The Diary of Anaïs Nin

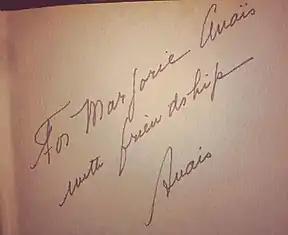
Inscription from Nin to Marjorie Anaïs Housepian Dobkin in a first edition of the original volume

First published in 1966, it depicts Nin living in Louveciennes, just outside Paris, with her husband, banker Hugh Parker Guiler. Guiler's name is not once mentioned in this volume. Volume One covers the most important years of her relationship with Henry Miller. She has just published her study of D. H. Lawrence. Many of the early entries deal with Henry and his fascinating wife June. She discusses her psychoanalytic sessions with Rene Allendy and Otto Rank at length. During this period, her father re-enters her life. By the end of this volume, Henry has published "Tropic of Cancer" and she had completed "House of Incest" (published, 1936) and "Winter of Artifice" (published 1939). During his time, Henry Miller started to influence the writings published in Louveciennes in 1966. Nin's impression of Miller was rather startling, as she fell in contemplation of his literacy.